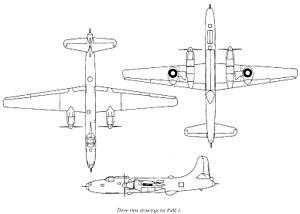
Conception et Le Martin P4M Mercator est un avion de patrouille bimoteur ou biréacteur. Il était utilisé par l'US Navy.